Central Woodward Christian Church

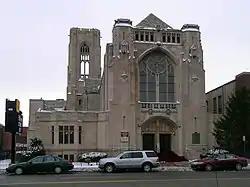

The Central Woodward Christian Church, now known as Historic Little Rock Missionary Baptist Church, is a Gothic Revival church located in Detroit, Michigan. It was listed on the National Register of Historic Places in 1993.